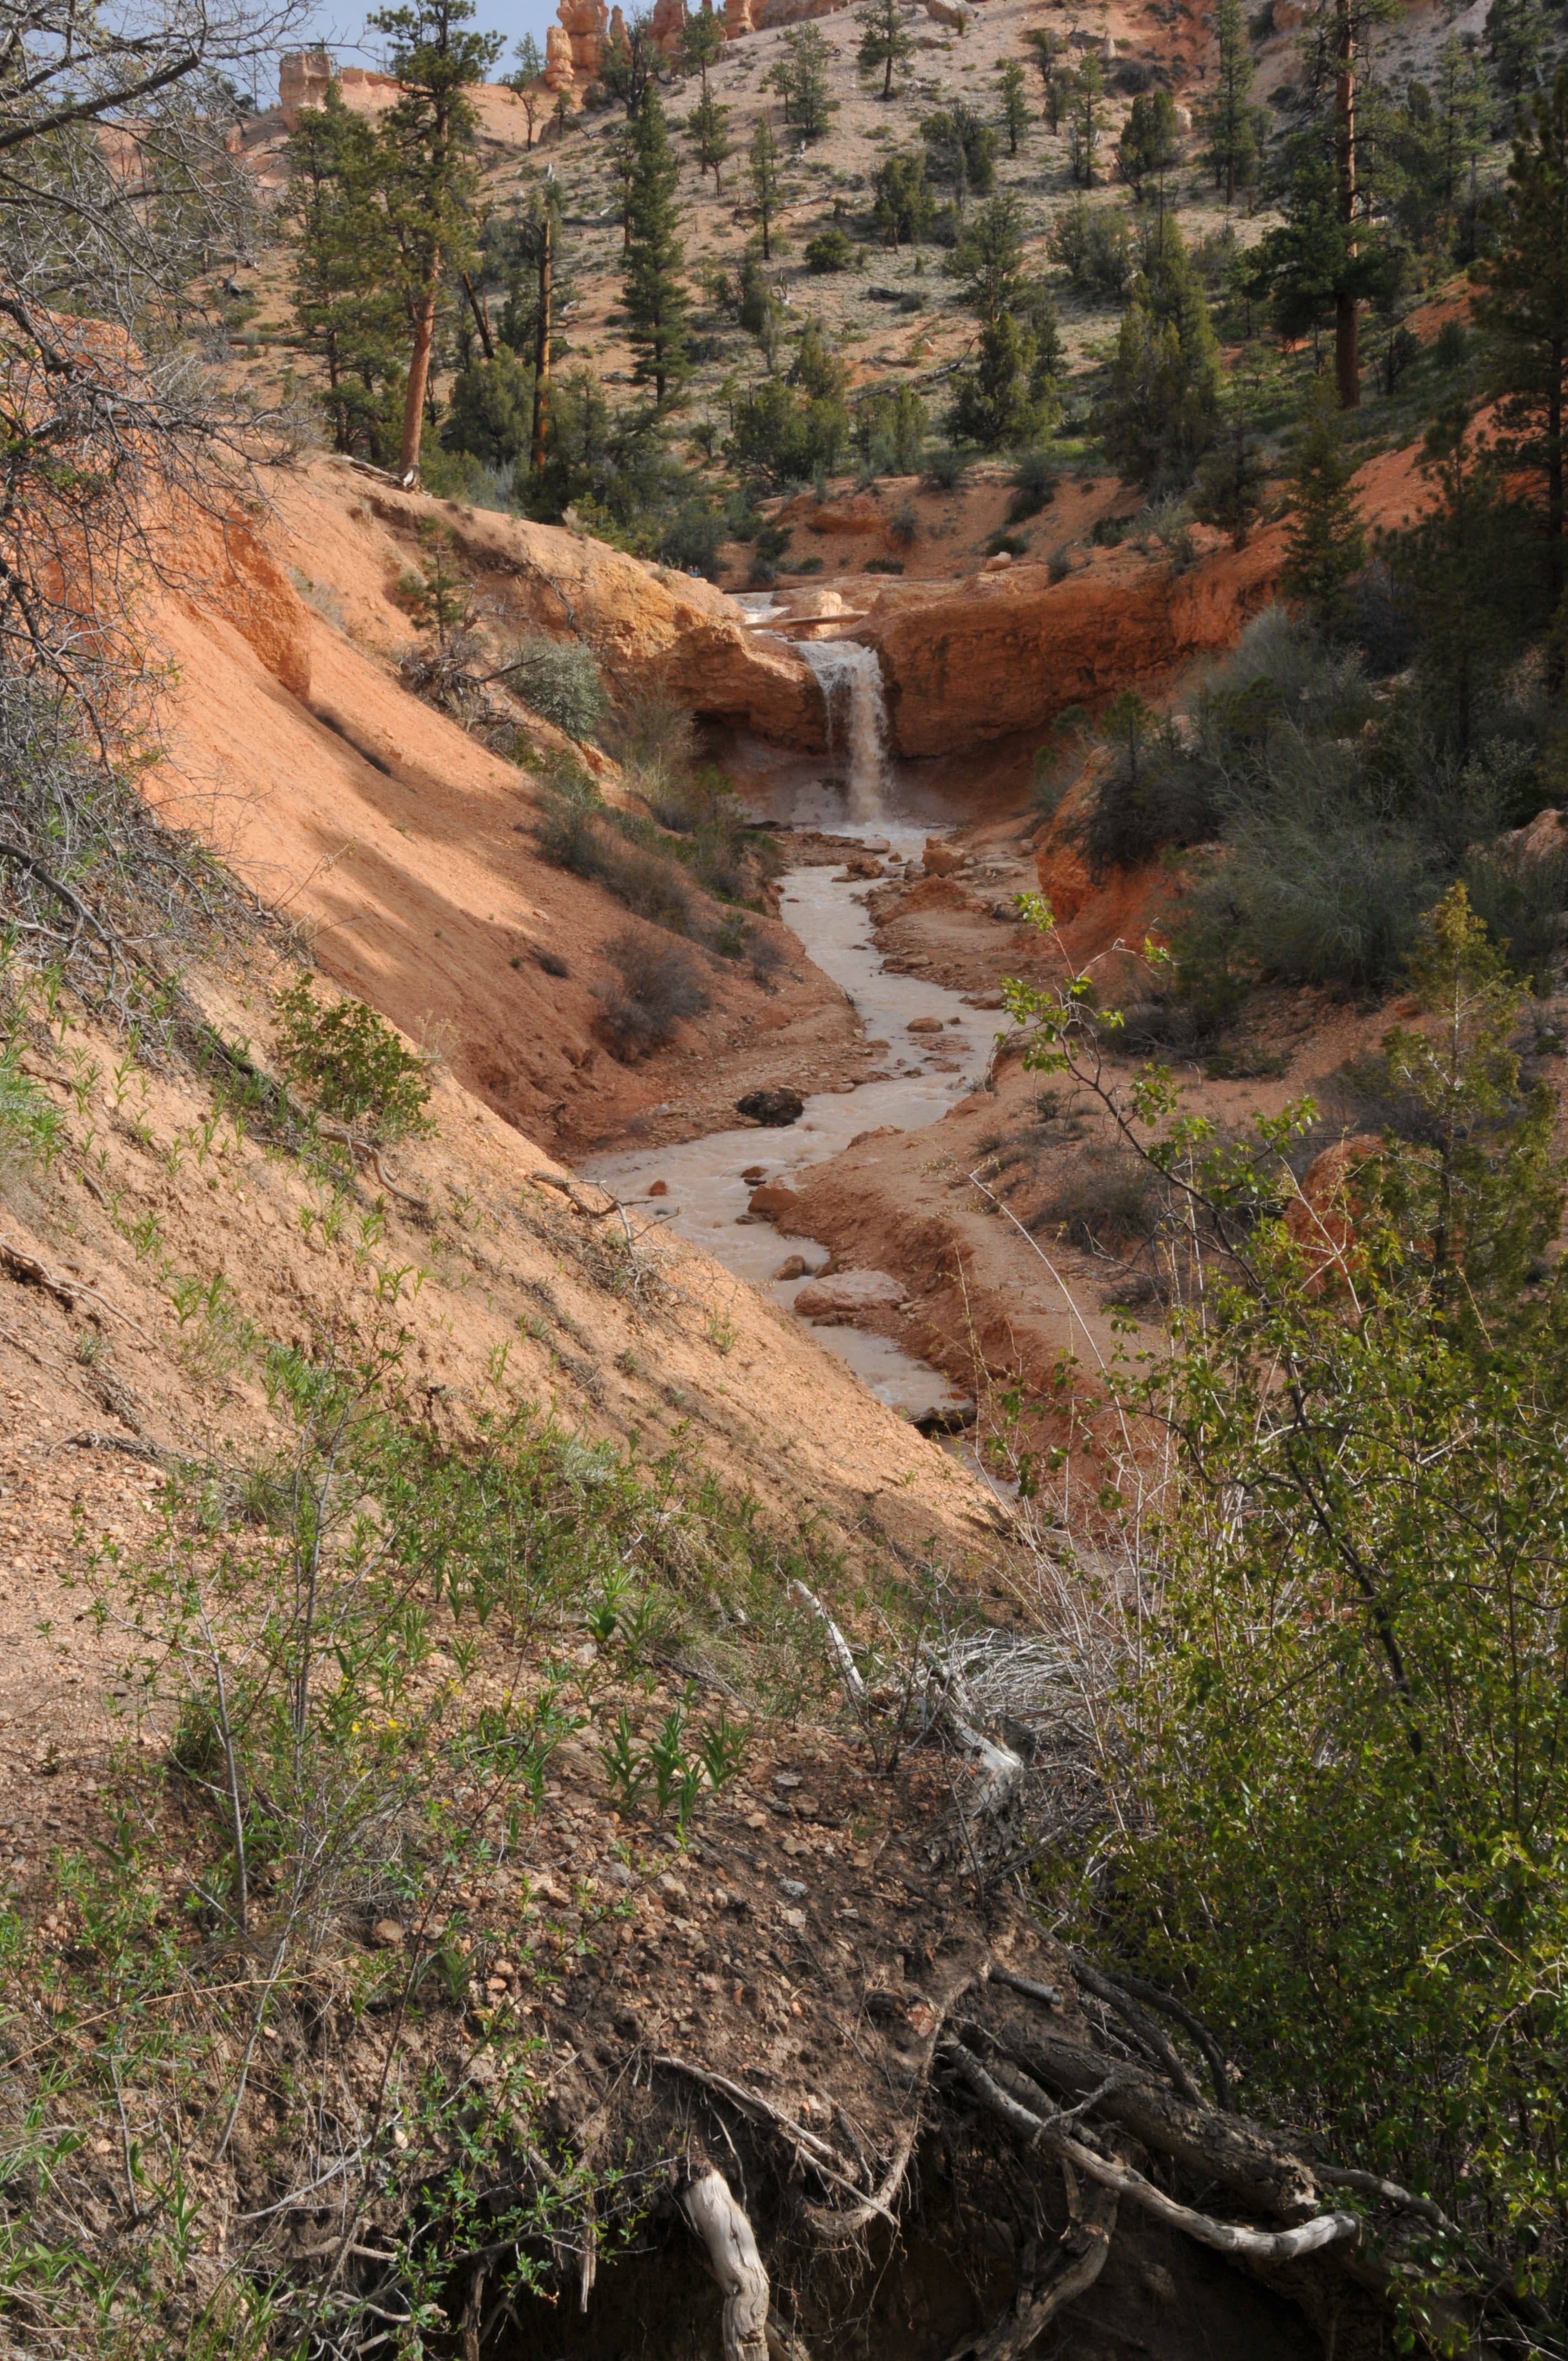
bryce canyon, desert, landscape, scenic, utah, red rocks, waterfall, creek, mountains, mesa, plant, plant community, mountain, natural landscape, bedrock, highland, terrain, tree, riparian zone, slope, formation, fluvial landforms of streams, outcrop, valley, grass, forest, larch, hill, trail, plateau, soil, erosion, road, temperate broadleaf and mixed forest, escarpment, stream, fault, badlands, chaparral, shrubland, rock, arroyo, woodland, tropical and subtropical coniferous forests, shrub, wadi, conifer, ravine, water feature, batholith, mountain river, dirt road, wildlife, jungle, rapid